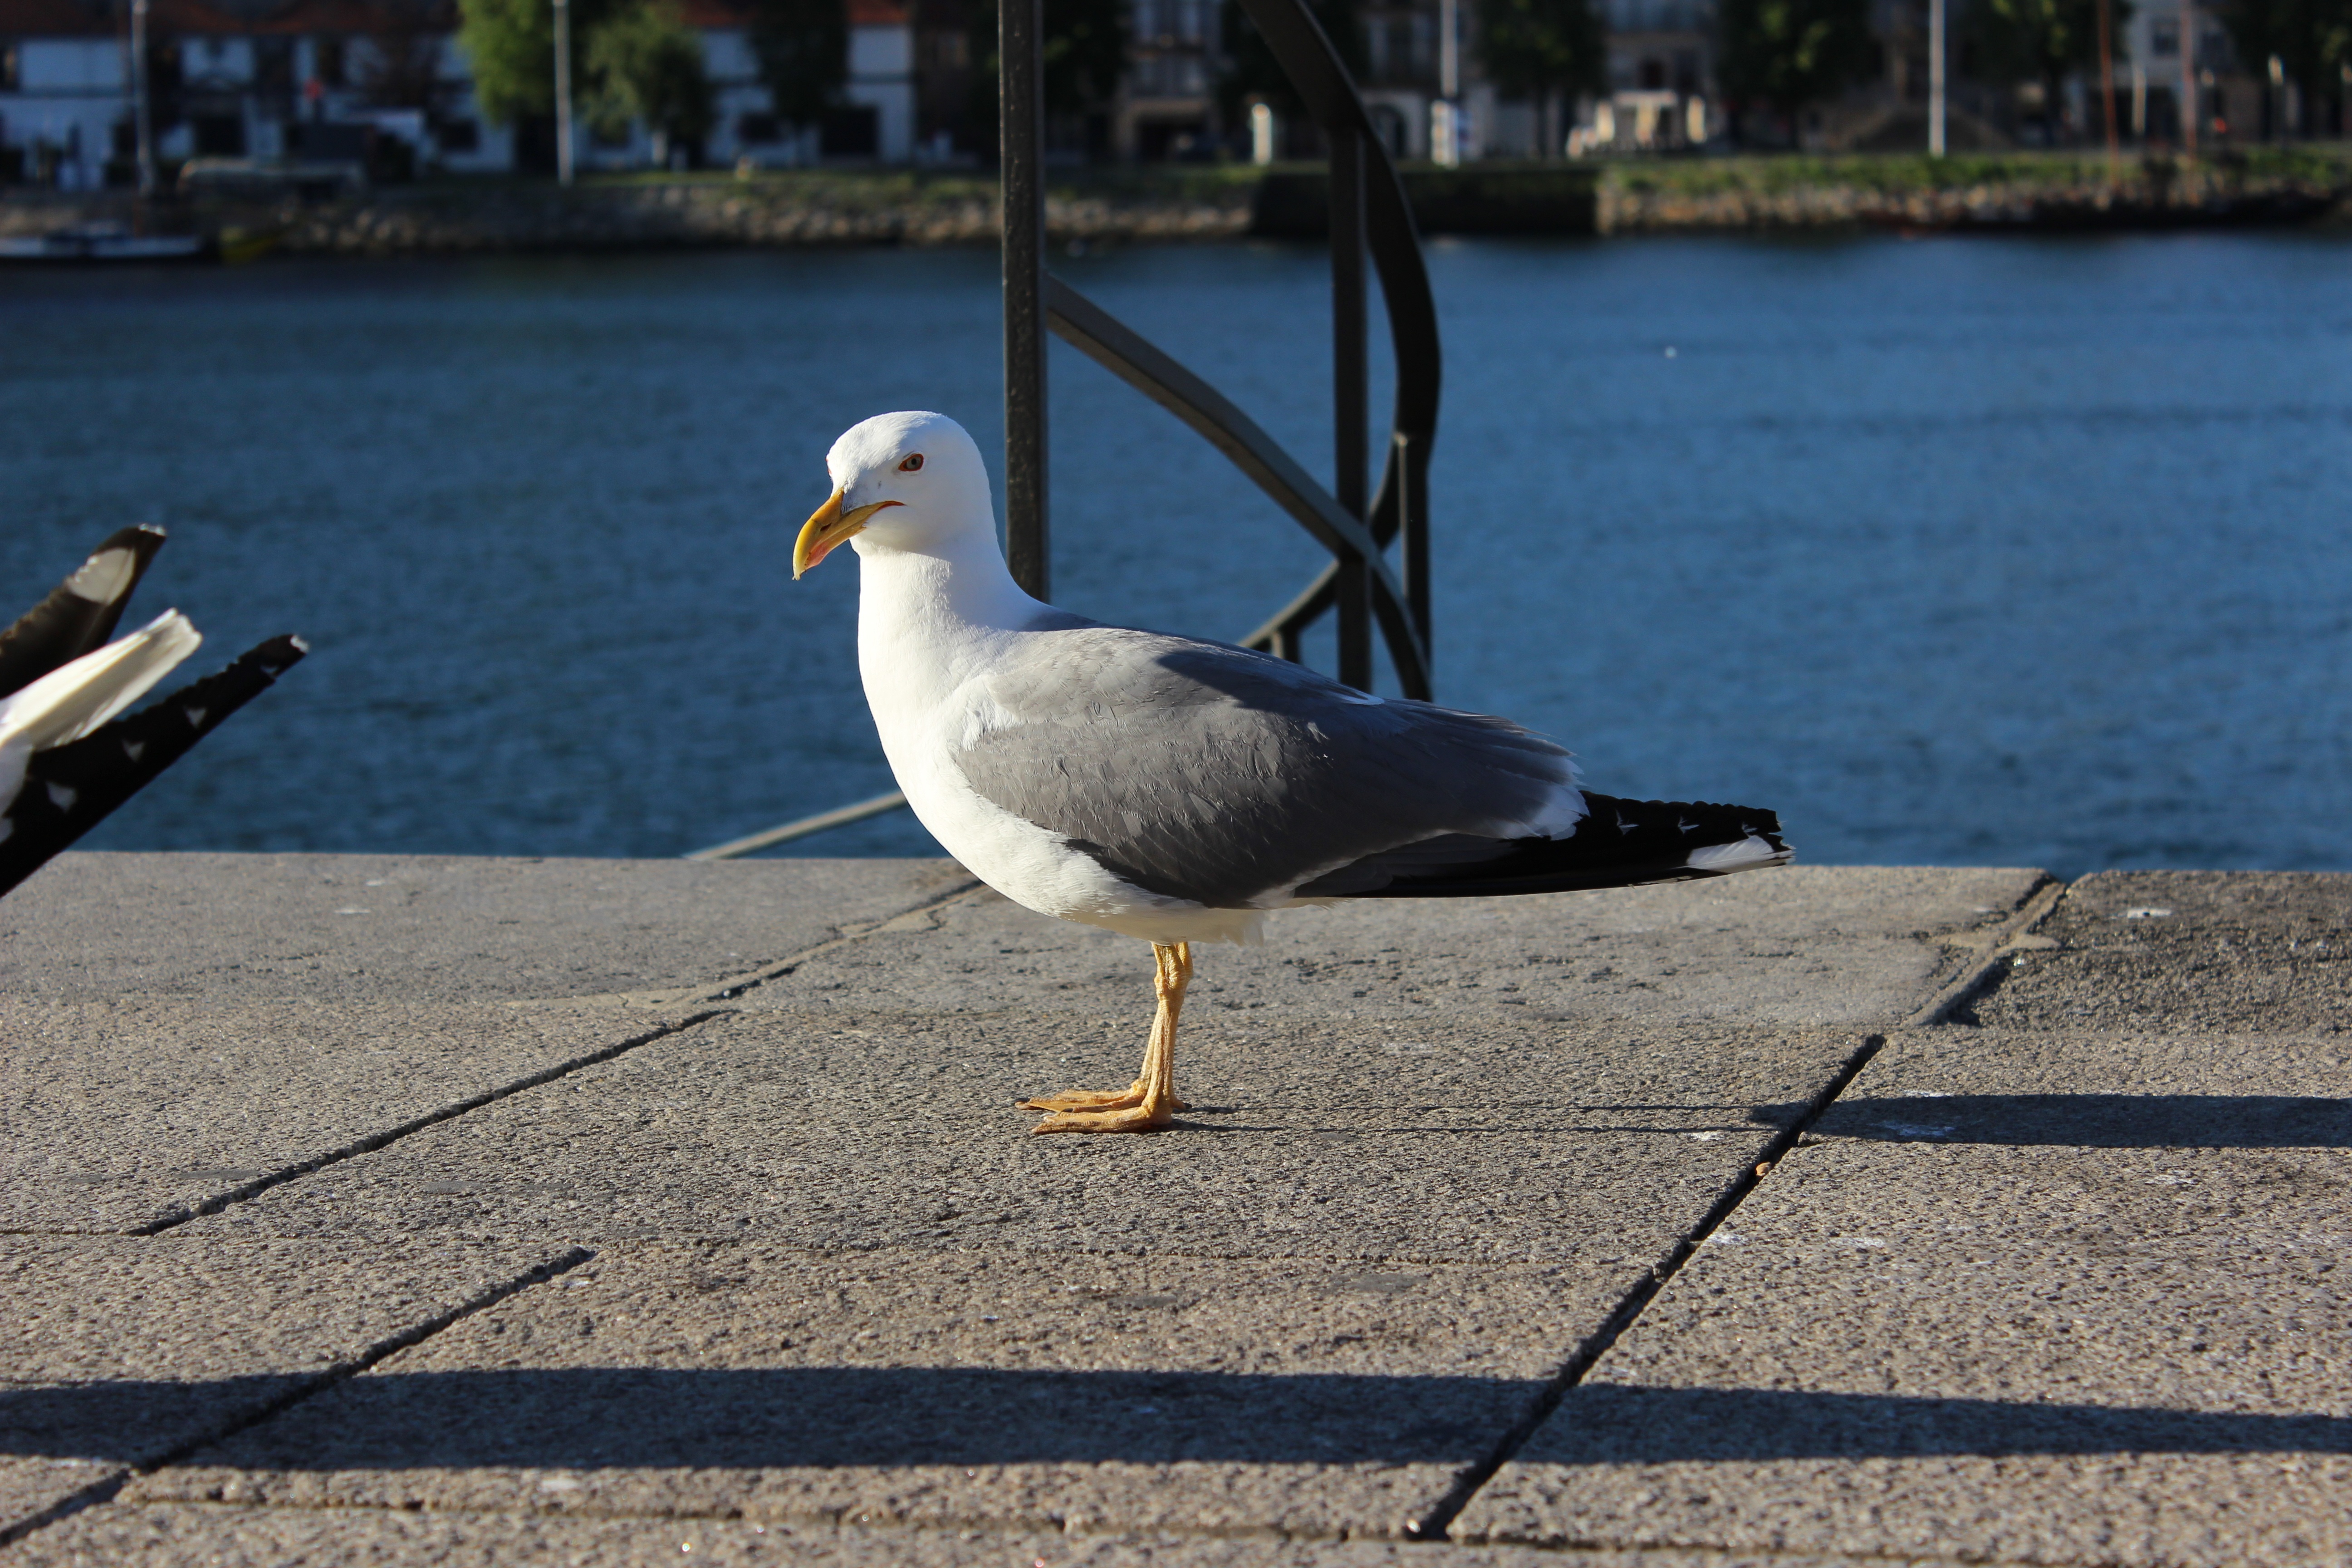
sea, water, bird, seabird, seagull, gull, fauna, duck, vertebrate, water bird, porto river, left front side, charadriiformes